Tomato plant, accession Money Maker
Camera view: tilt-top (135 deg); turntable rotation: 90 degrees
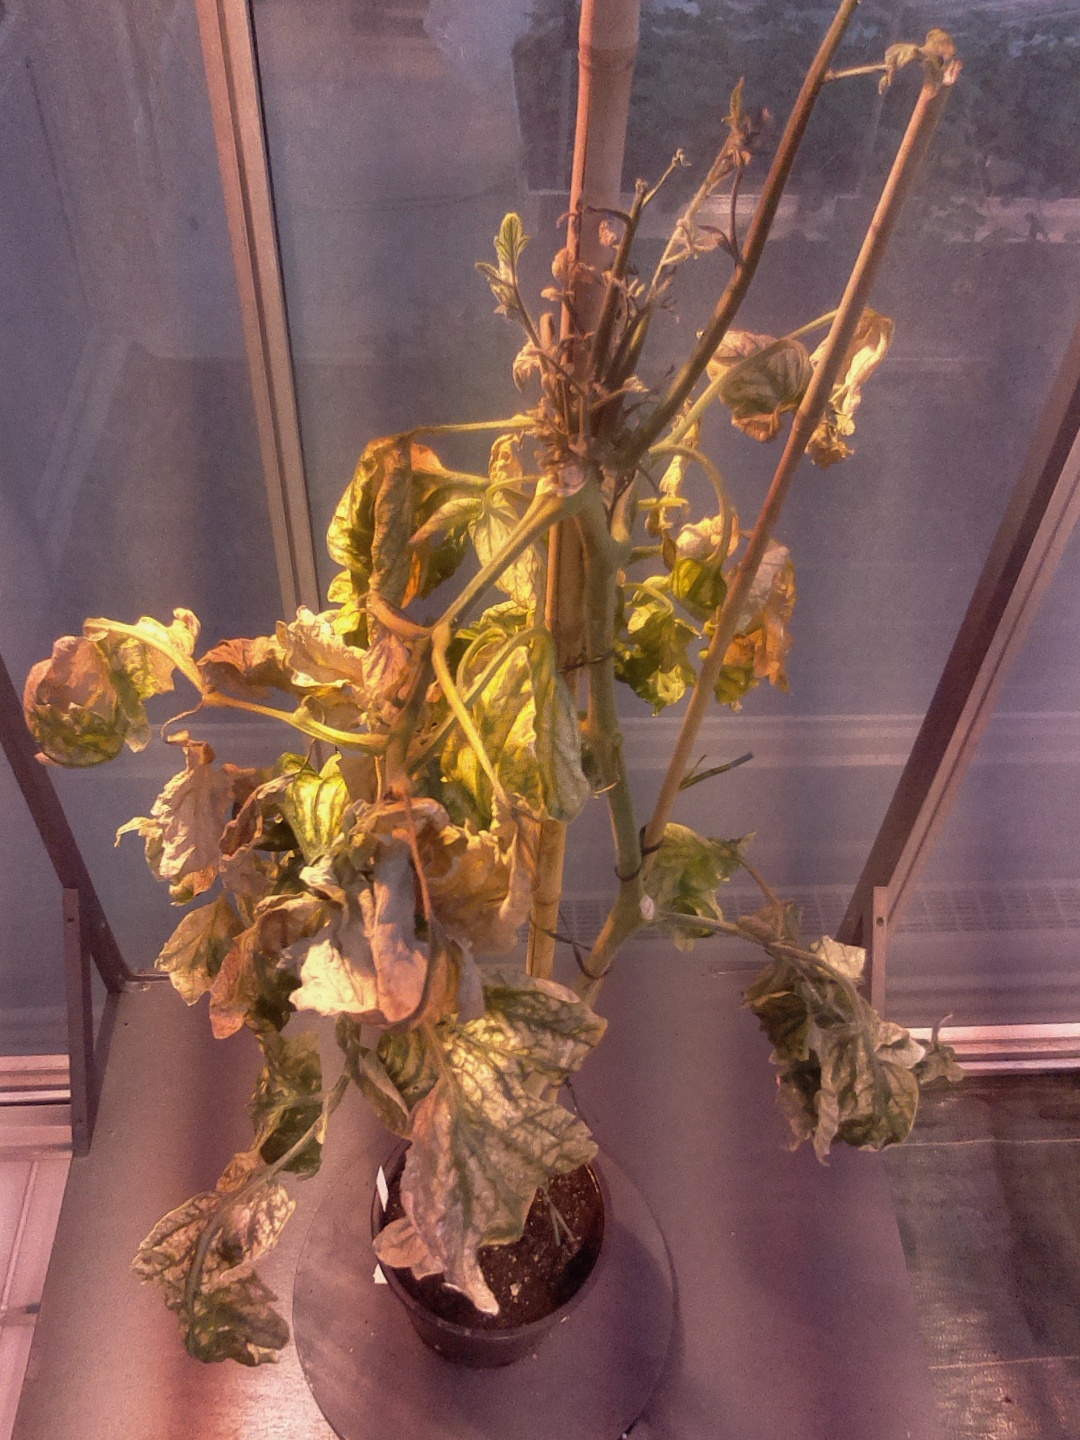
BBCH growth stage 51: First inflorence visible, visible closed flower bud